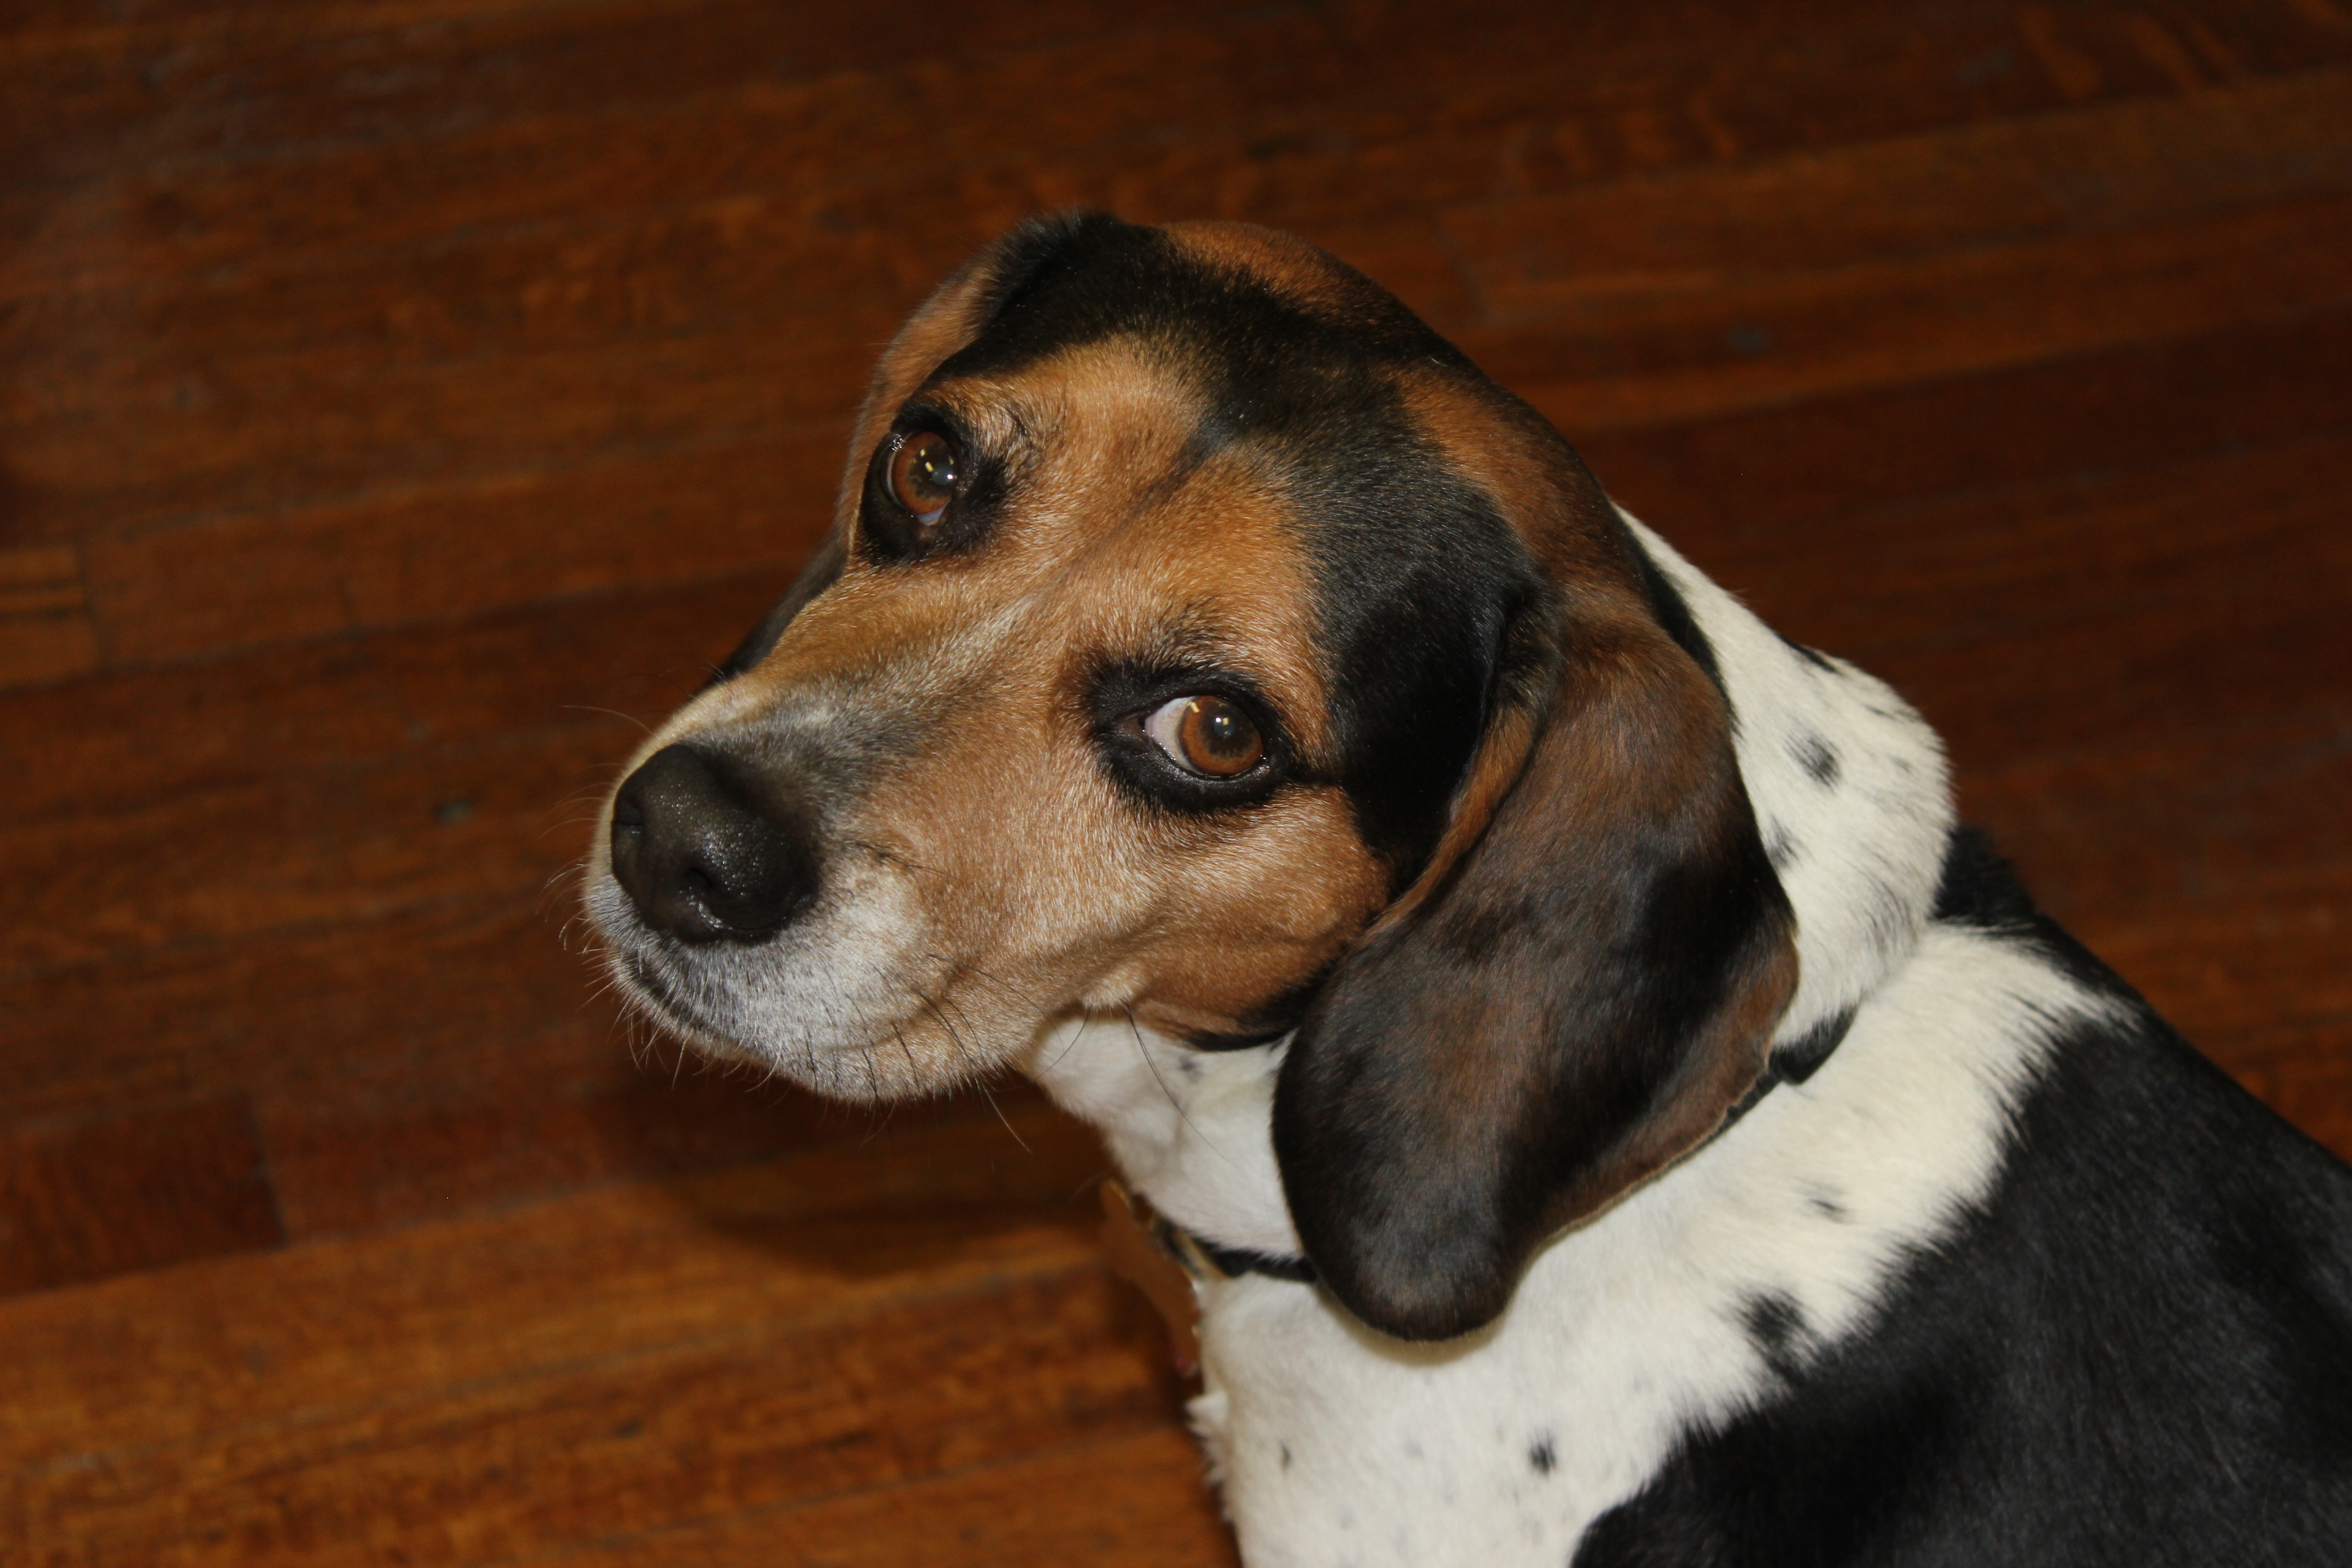
dog, animal, pet, mammal, friend, hound, vertebrate, beagle, harrier, dog breed, scent hound, dog like mammal, carnivoran, beagle harrier, american foxhound, basset art sien normand, english foxhound, treeing walker coonhound, basset hound, estonian hound, finnish hound, serbian tricolour hound, pocket beagle, hamiltonst vare, drever, coonhound